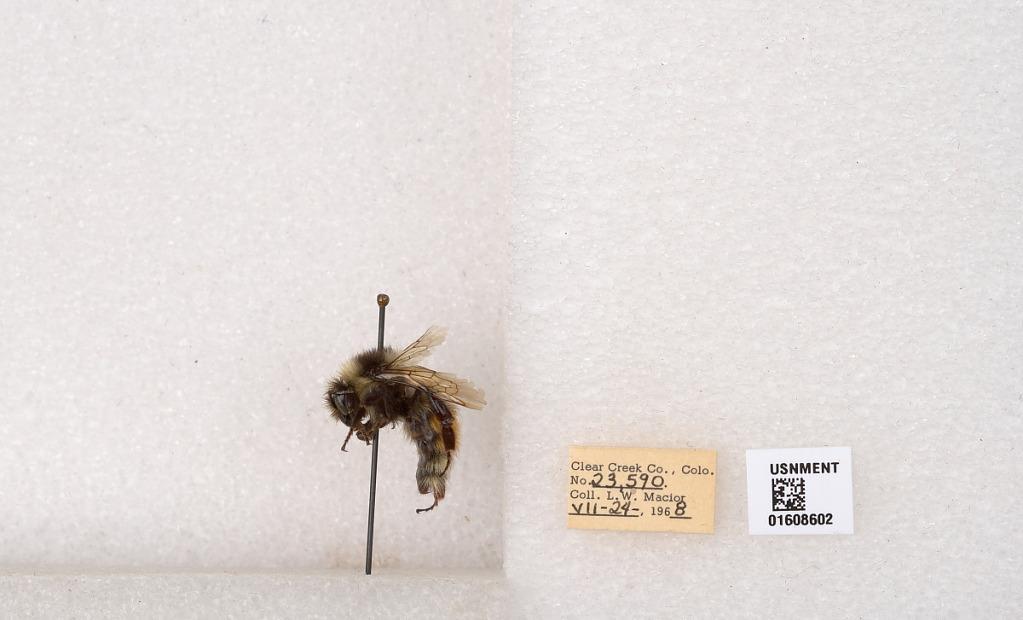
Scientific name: Bombus (Pyrobombus) sylvicola Kirby
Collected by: L. Macior
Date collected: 1968-7-24
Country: United States
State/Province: Colorado
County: Clear Creek
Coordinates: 39.6891, -105.644